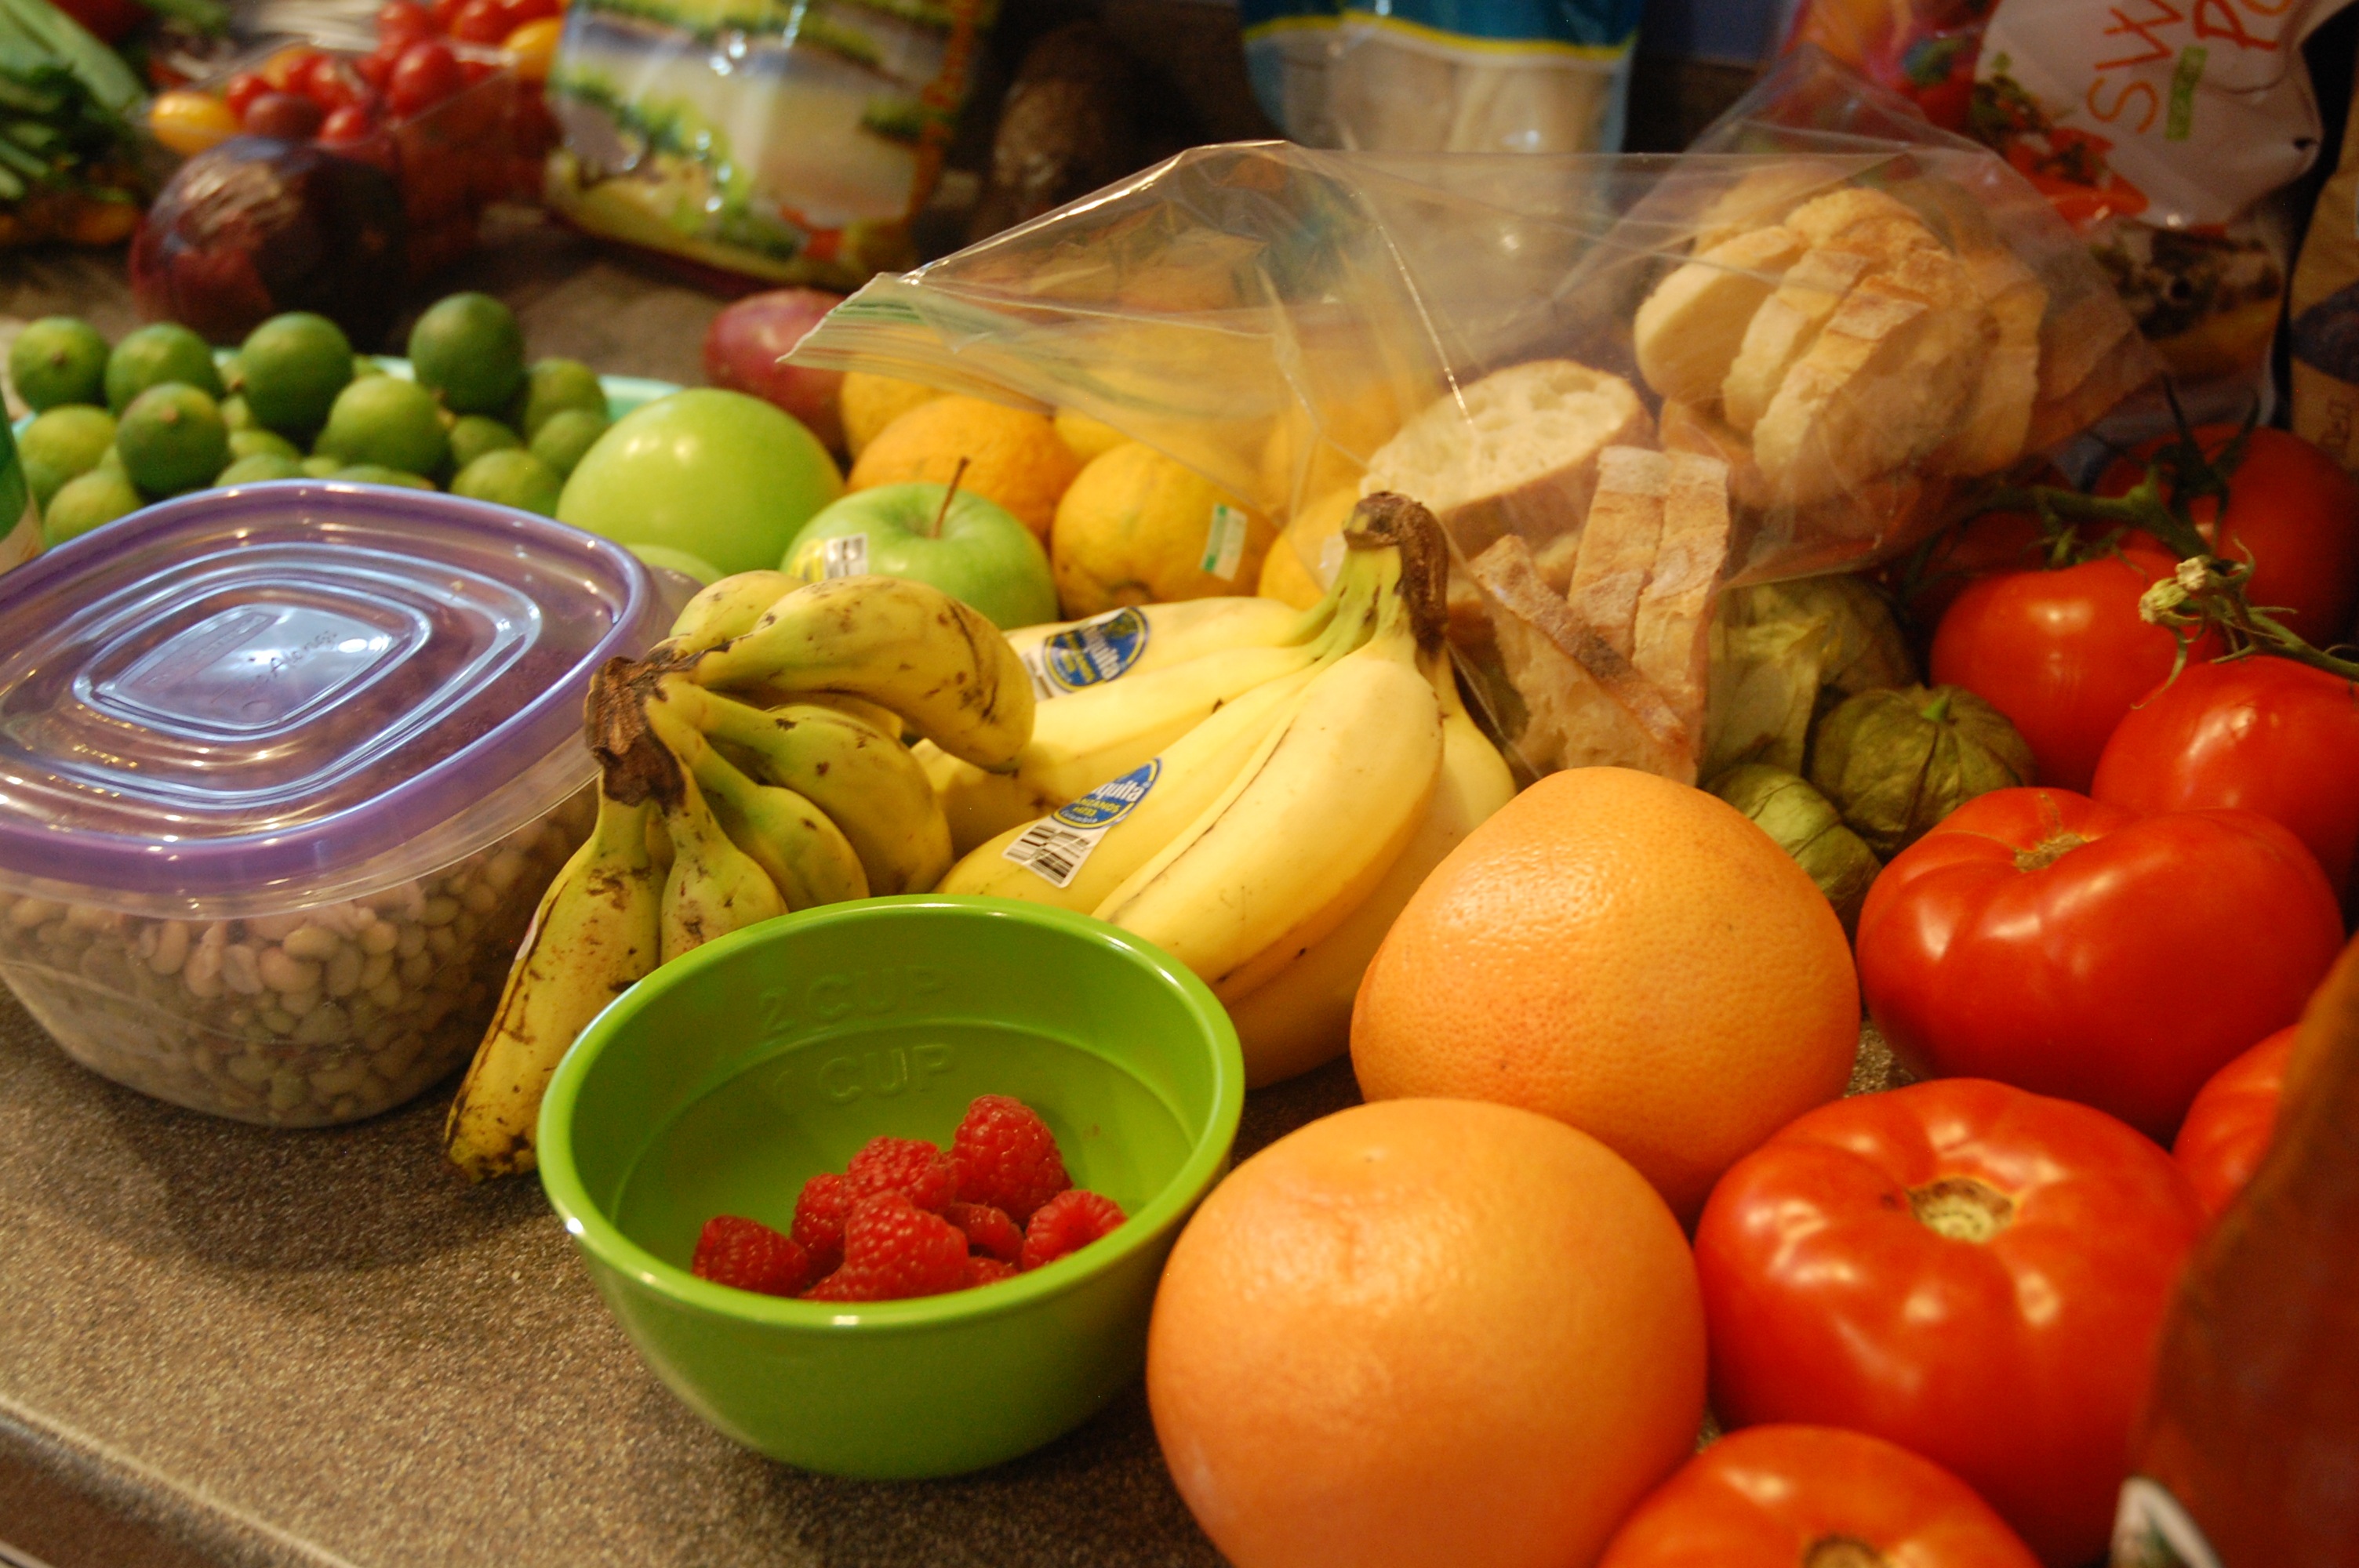
plant, fruit, home, dish, meal, food, cooking, produce, vegetable, kitchen, banana, healthy, lunch, preparation, eating, berries, dinner, tomatoes, domestic, oranges, flowering plant, land plant, food preservation